Romano Romanelli

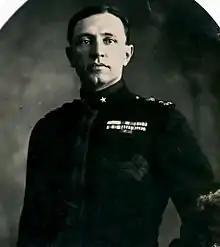
Romano Romanelli, 1914

Romano Romanelli (14 May 1882 – 25 September 1968) was an Italian artist, writer, and naval officer, known for his sculptures and his medals.